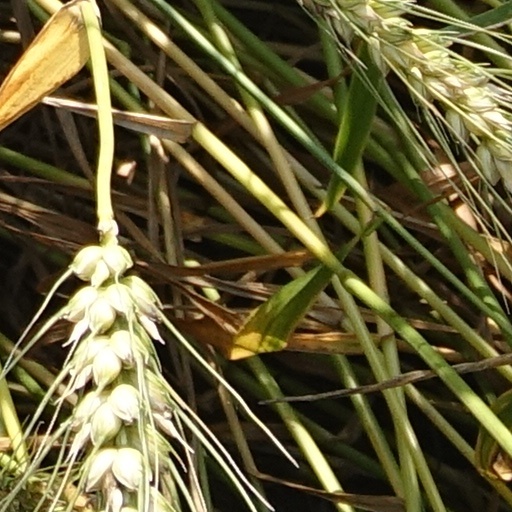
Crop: wheat